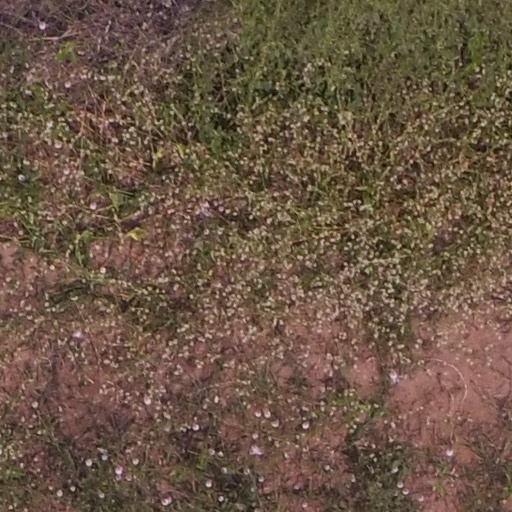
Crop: maize; corn